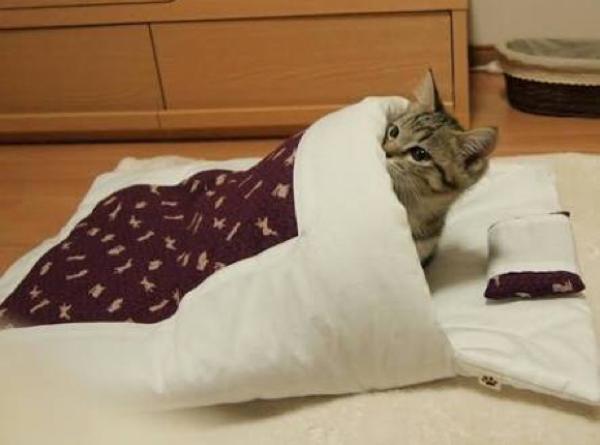
回答: 猫がネコんだ。